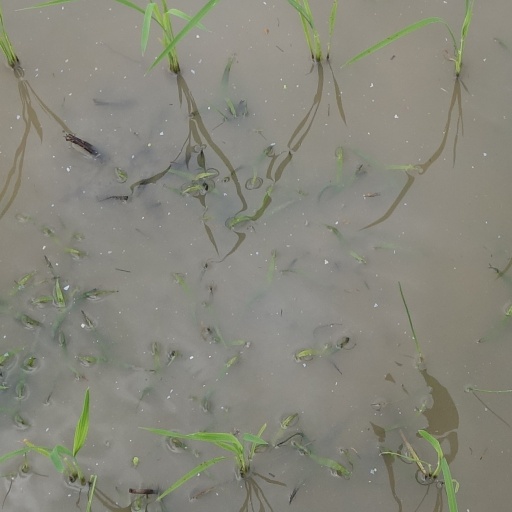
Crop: rice